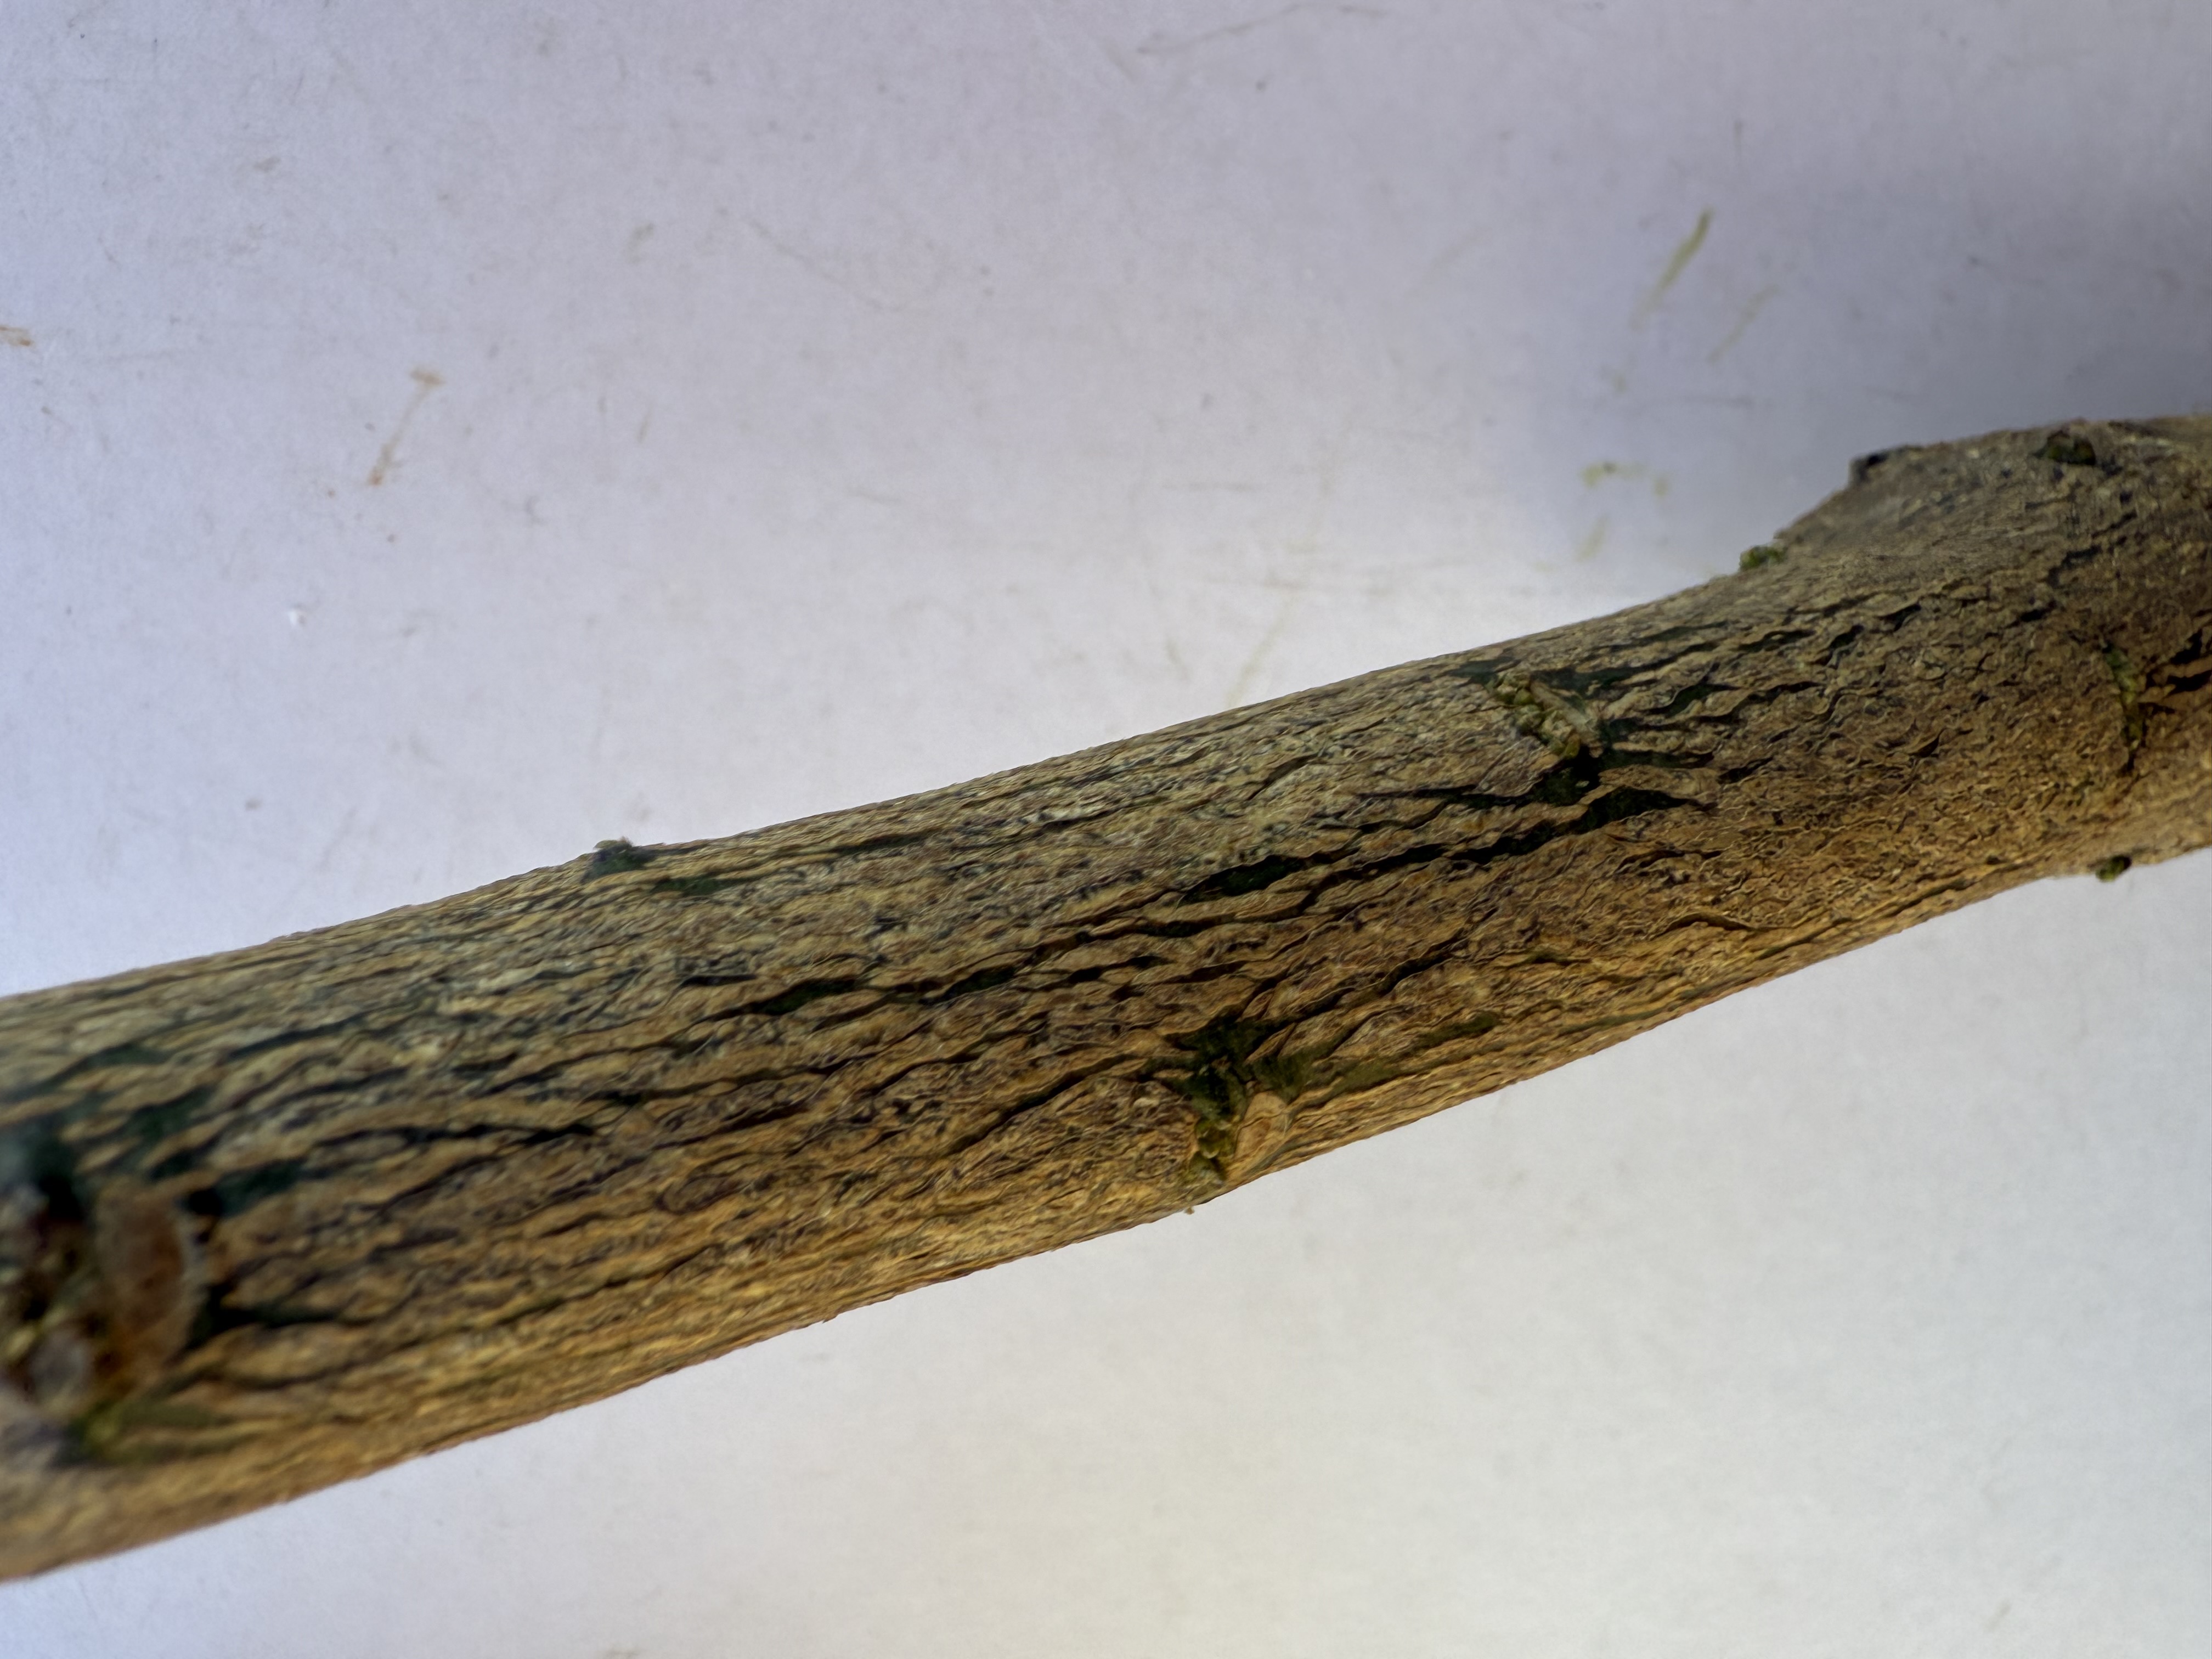
Variety: Orange